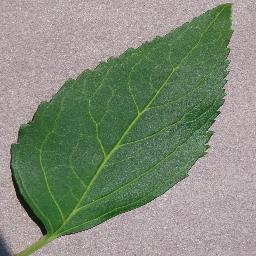
Label: Cherry___healthy